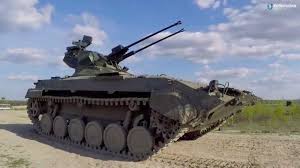
Label: BMP